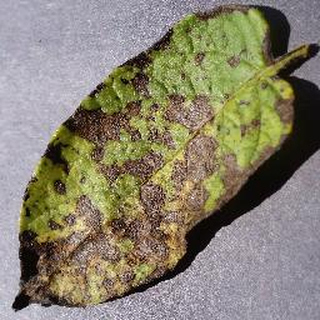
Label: potato_early_blight